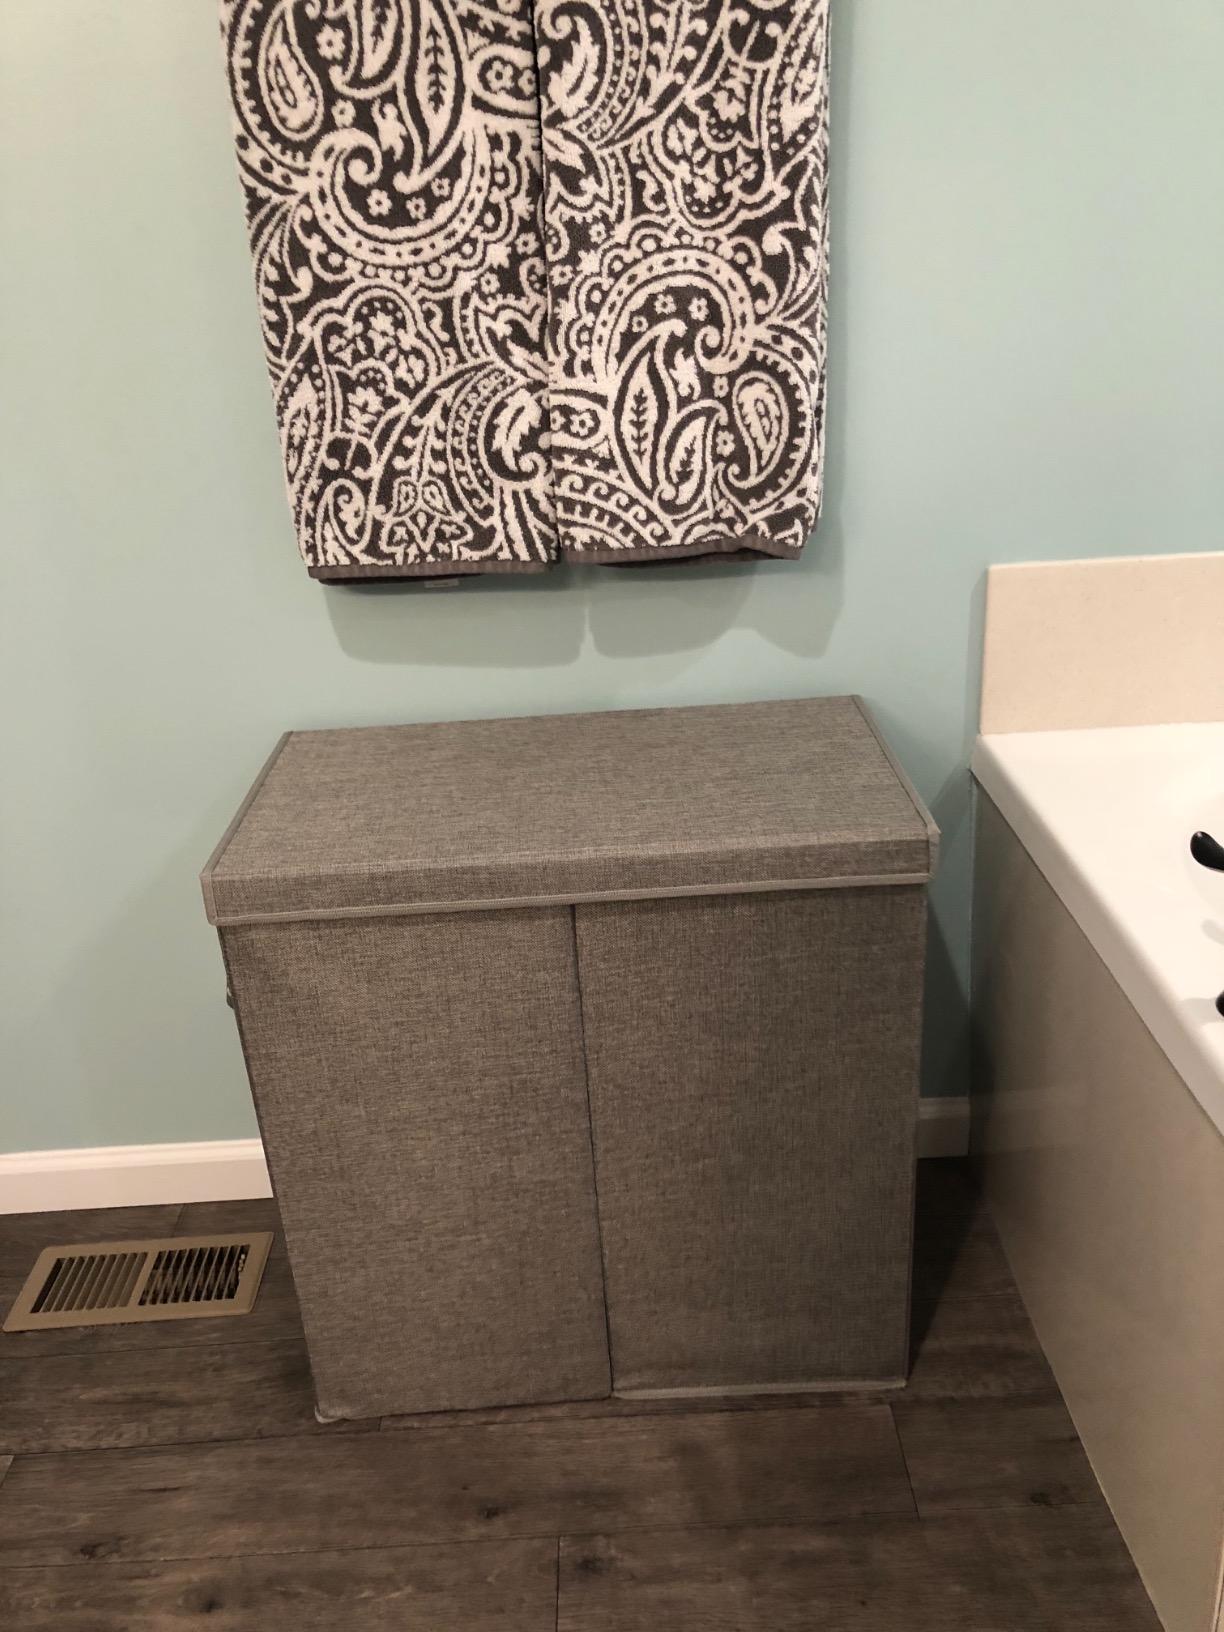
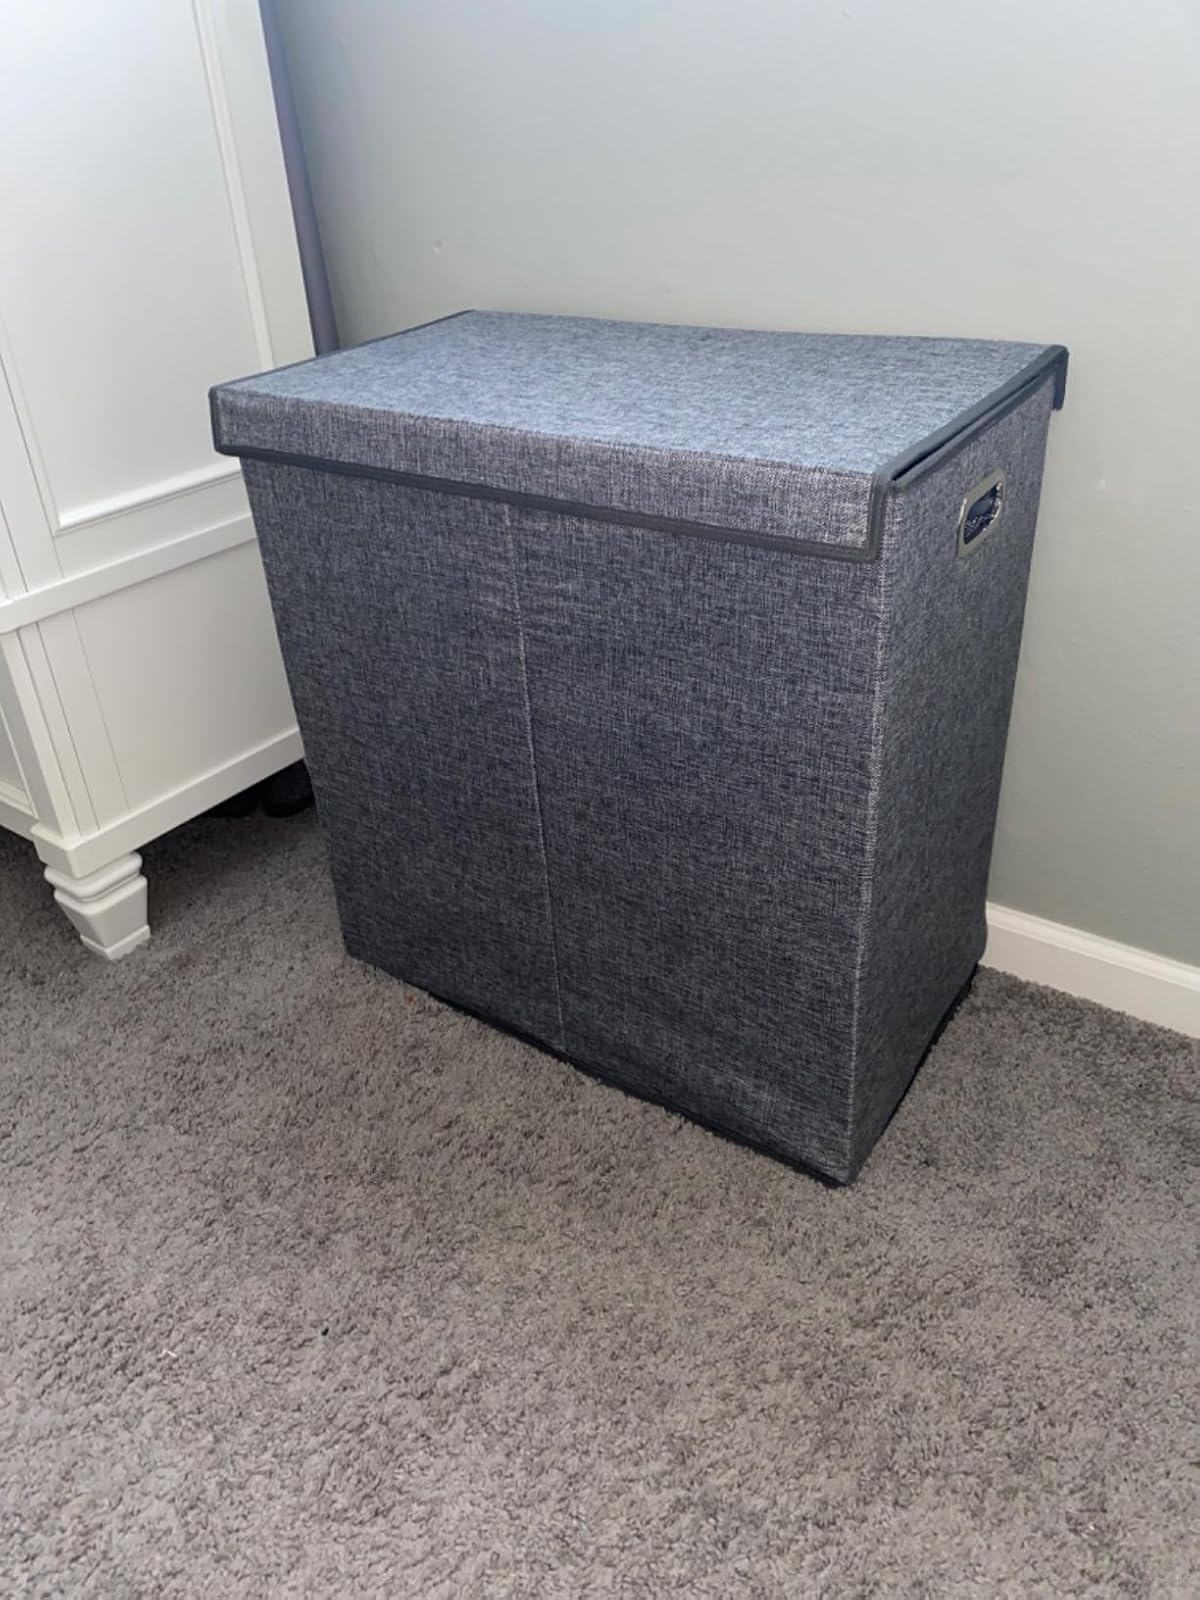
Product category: items_hamper
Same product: yes